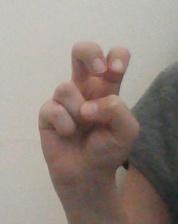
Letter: toot